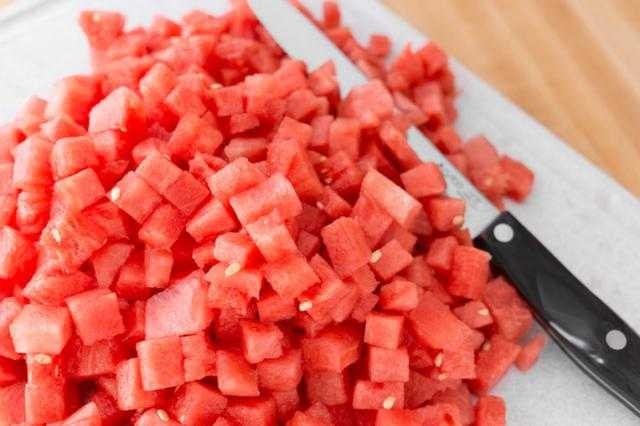
Label: Watermelon